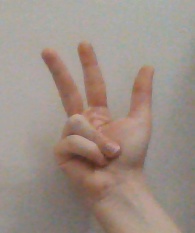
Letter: al